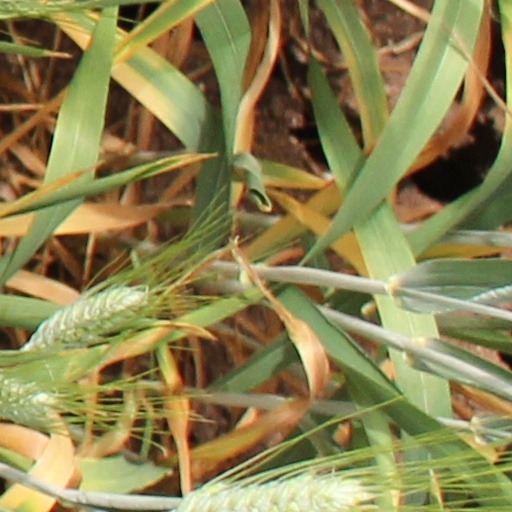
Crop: wheat